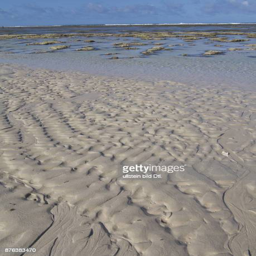
white sand and coral reefs at the beach